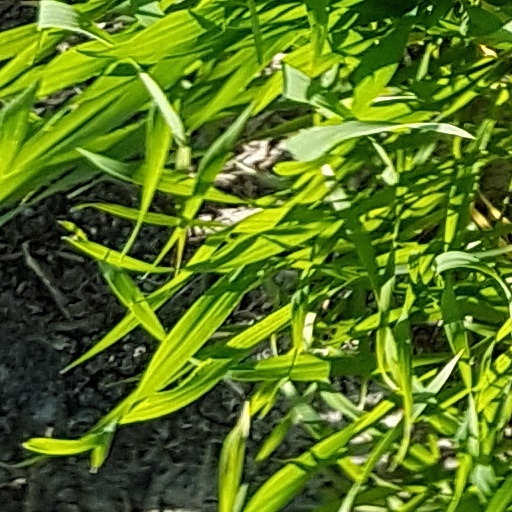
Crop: wheat